Arcata, California

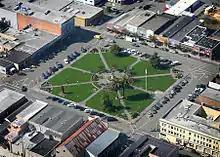
Arcata Plaza

The heart of Arcata is the Plaza. In the 1850s the Plaza was where goods destined for the Trinity County mines were loaded onto mule trains. The Plaza has a green lawn, extensive flower plantings, and at its center there used to be a statue of president William McKinley by Haig Patigian. The Plaza is surrounded by bookstores, bars, coffee shops, restaurants, and live music venues. The Plaza is also the center of Humboldt County's largest farmers' market, and serves as a major venue for local Fourth of July festivities, the Arcata Main Street Oyster Festival, the start of the Kinetic Sculpture Race, and the North Country Fair. The North Country Fair Samba Parade has been a community favorite since 1986. The Plaza is also a popular rendezvous point for travelers who stop off in Arcata. The annual Explorations in Afro-Cuban Dance and Drum workshop is held every summer on the CPH campus. The workshop hosts the largest assemblage of Afro-Cuban folkloric music and dance masters in the United States.